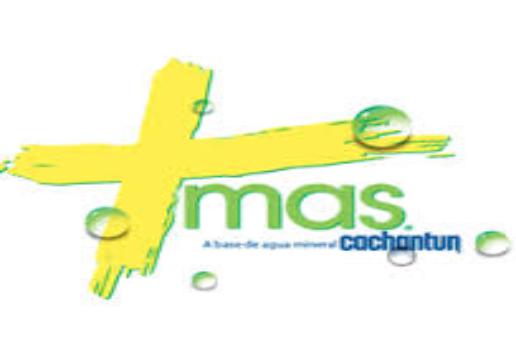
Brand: Cachantun
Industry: Food